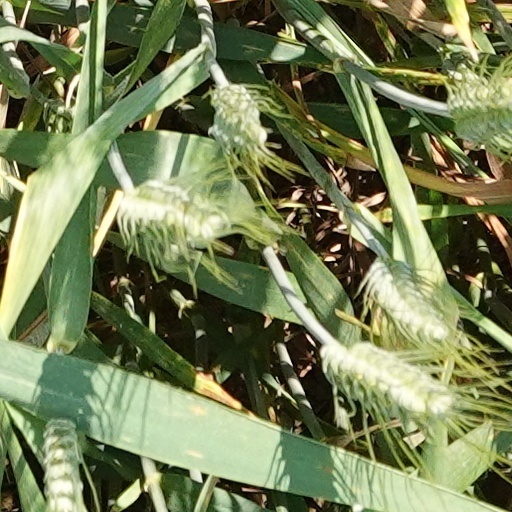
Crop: wheat